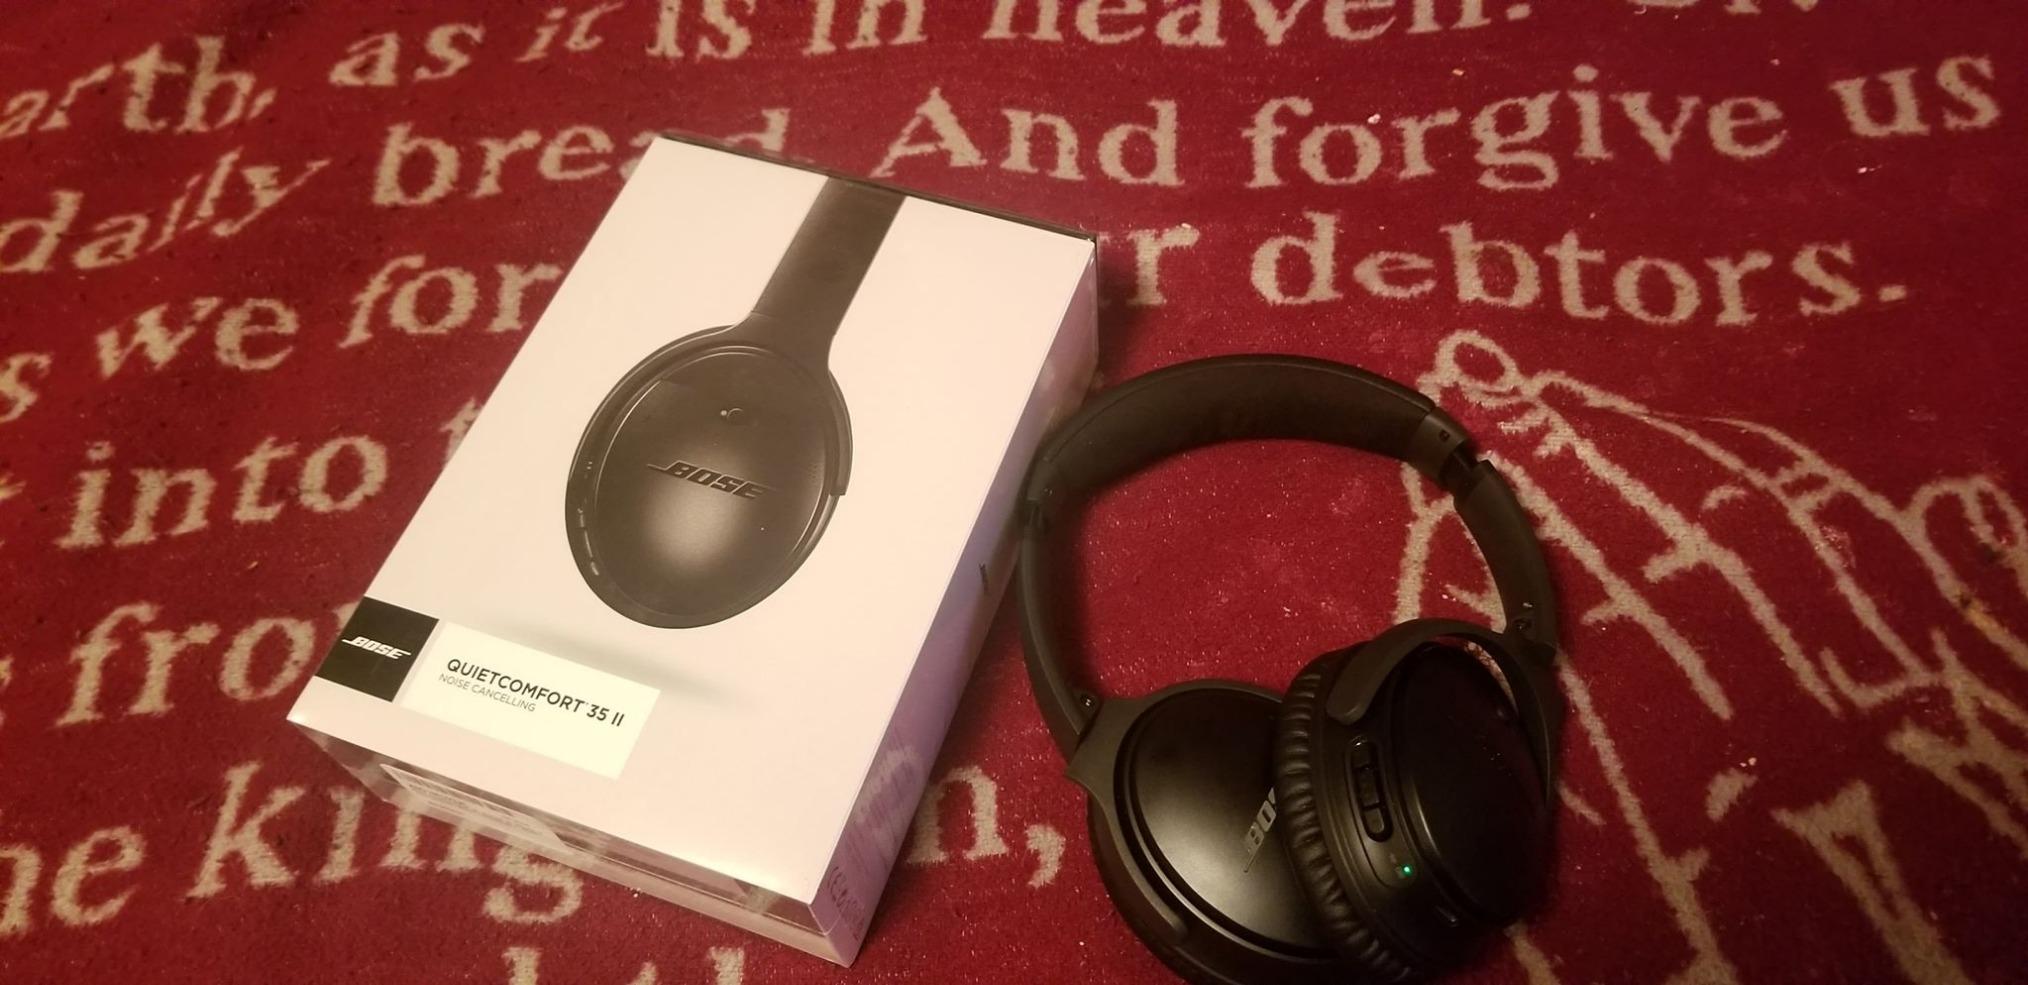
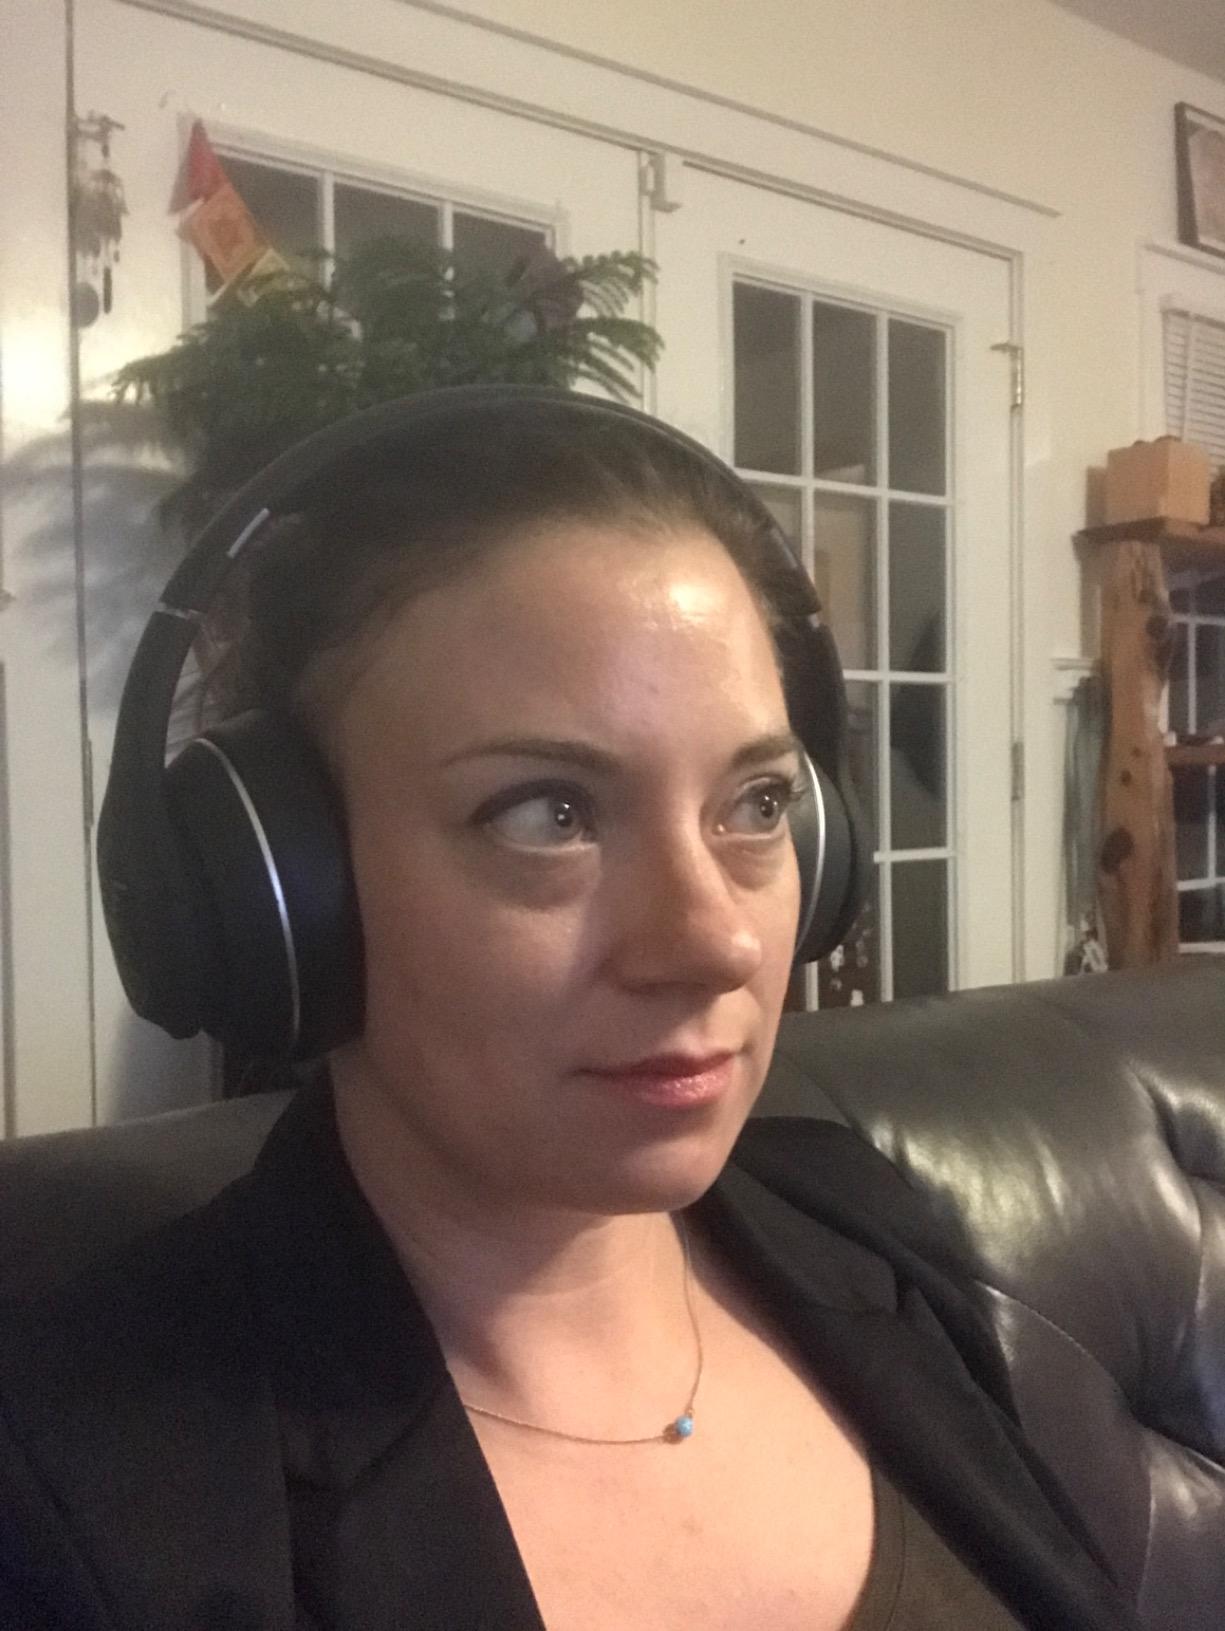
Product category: headphones
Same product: no